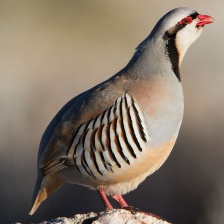
Species: CHUKAR PARTRIDGE
Scientific name: ALECTORIS CHUKAR
ImageNet parent category: partridge